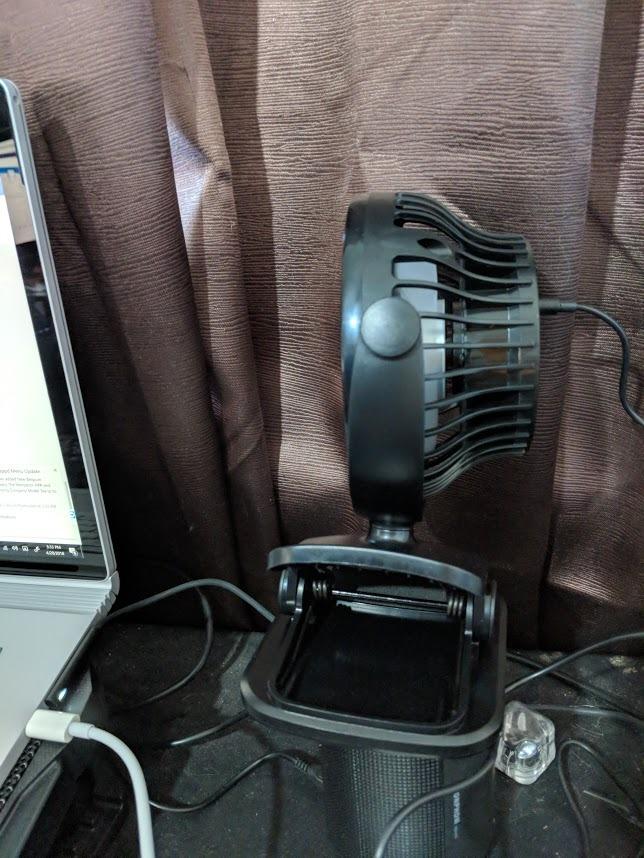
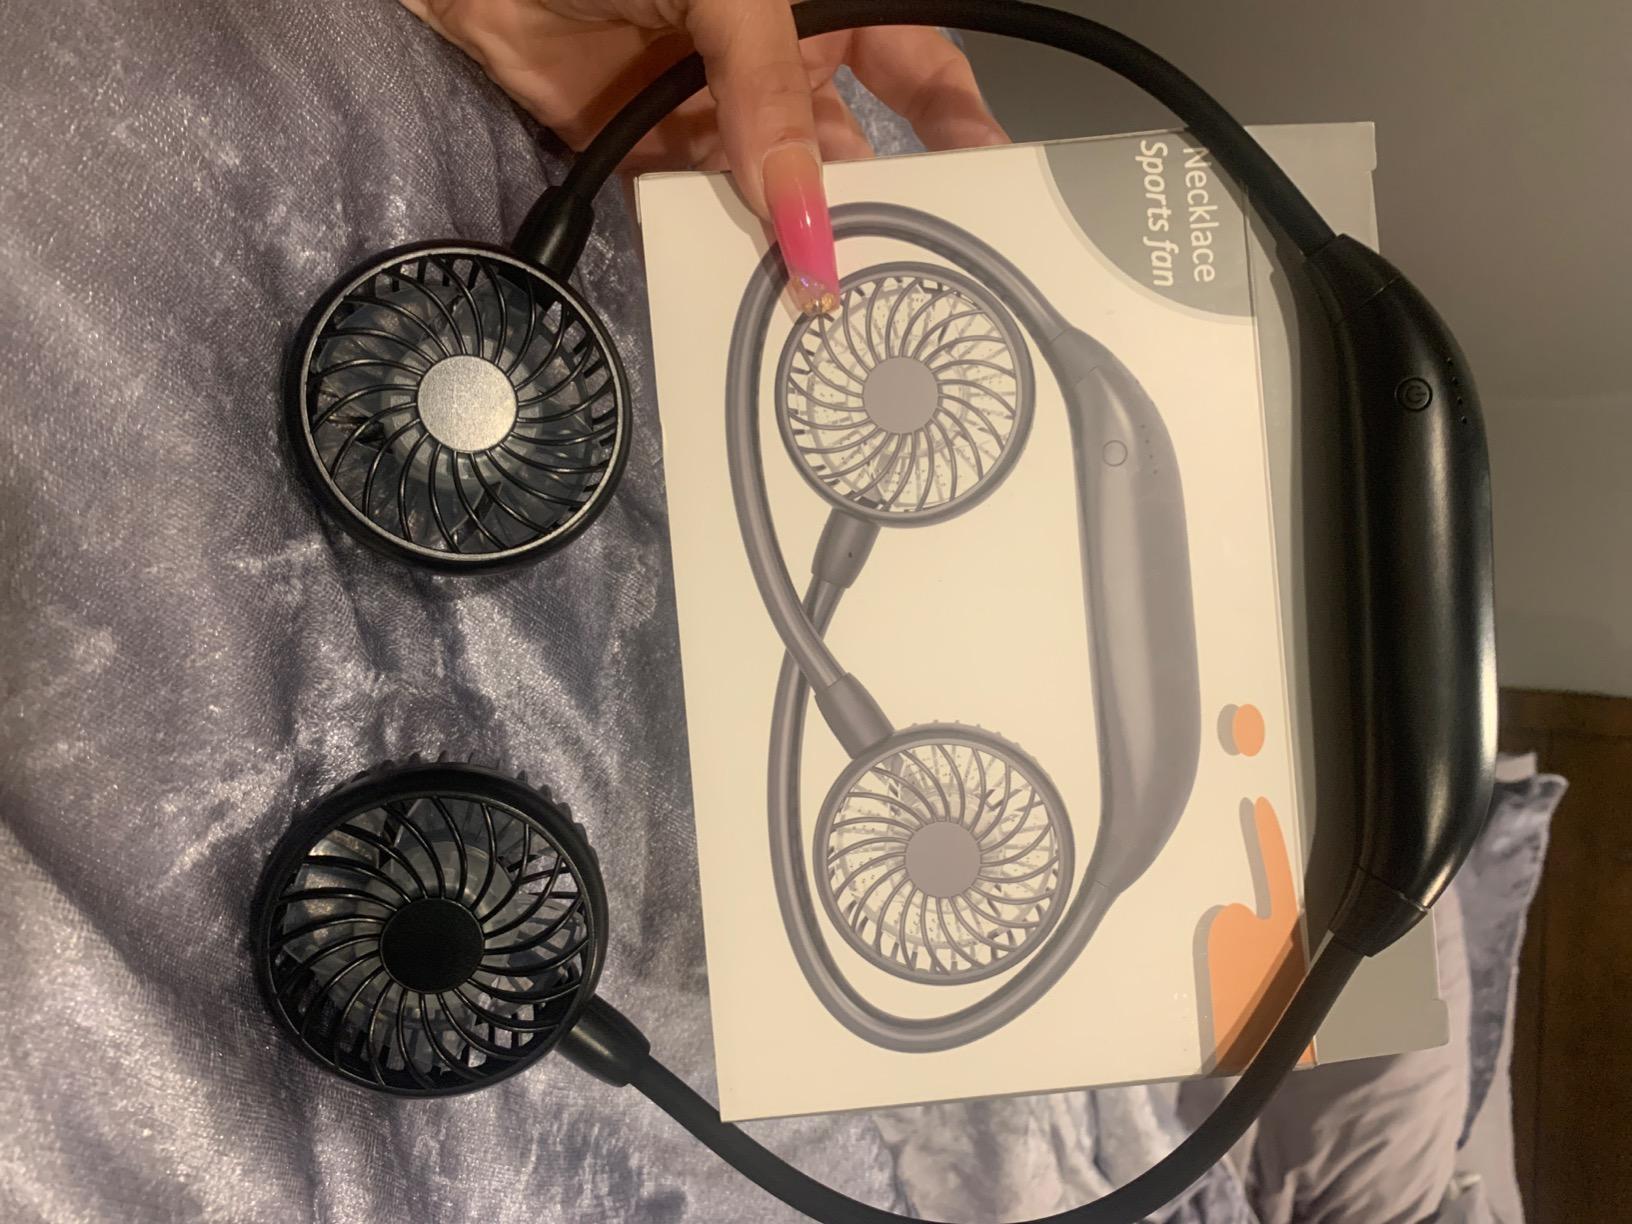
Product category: fan
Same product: no